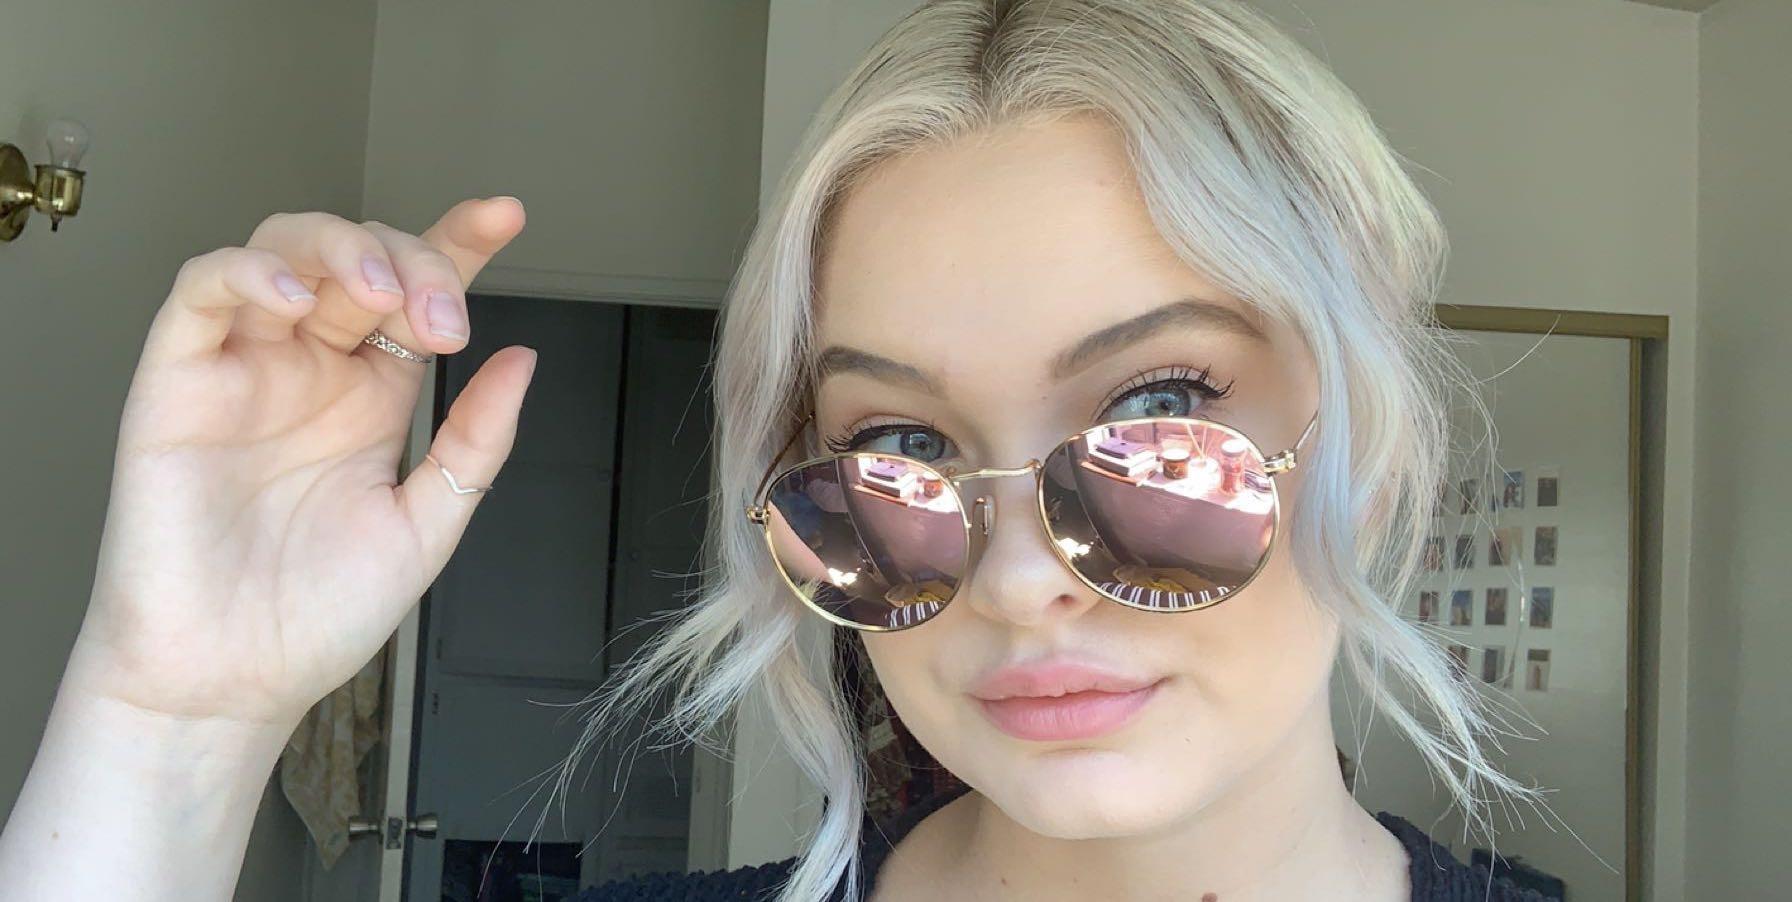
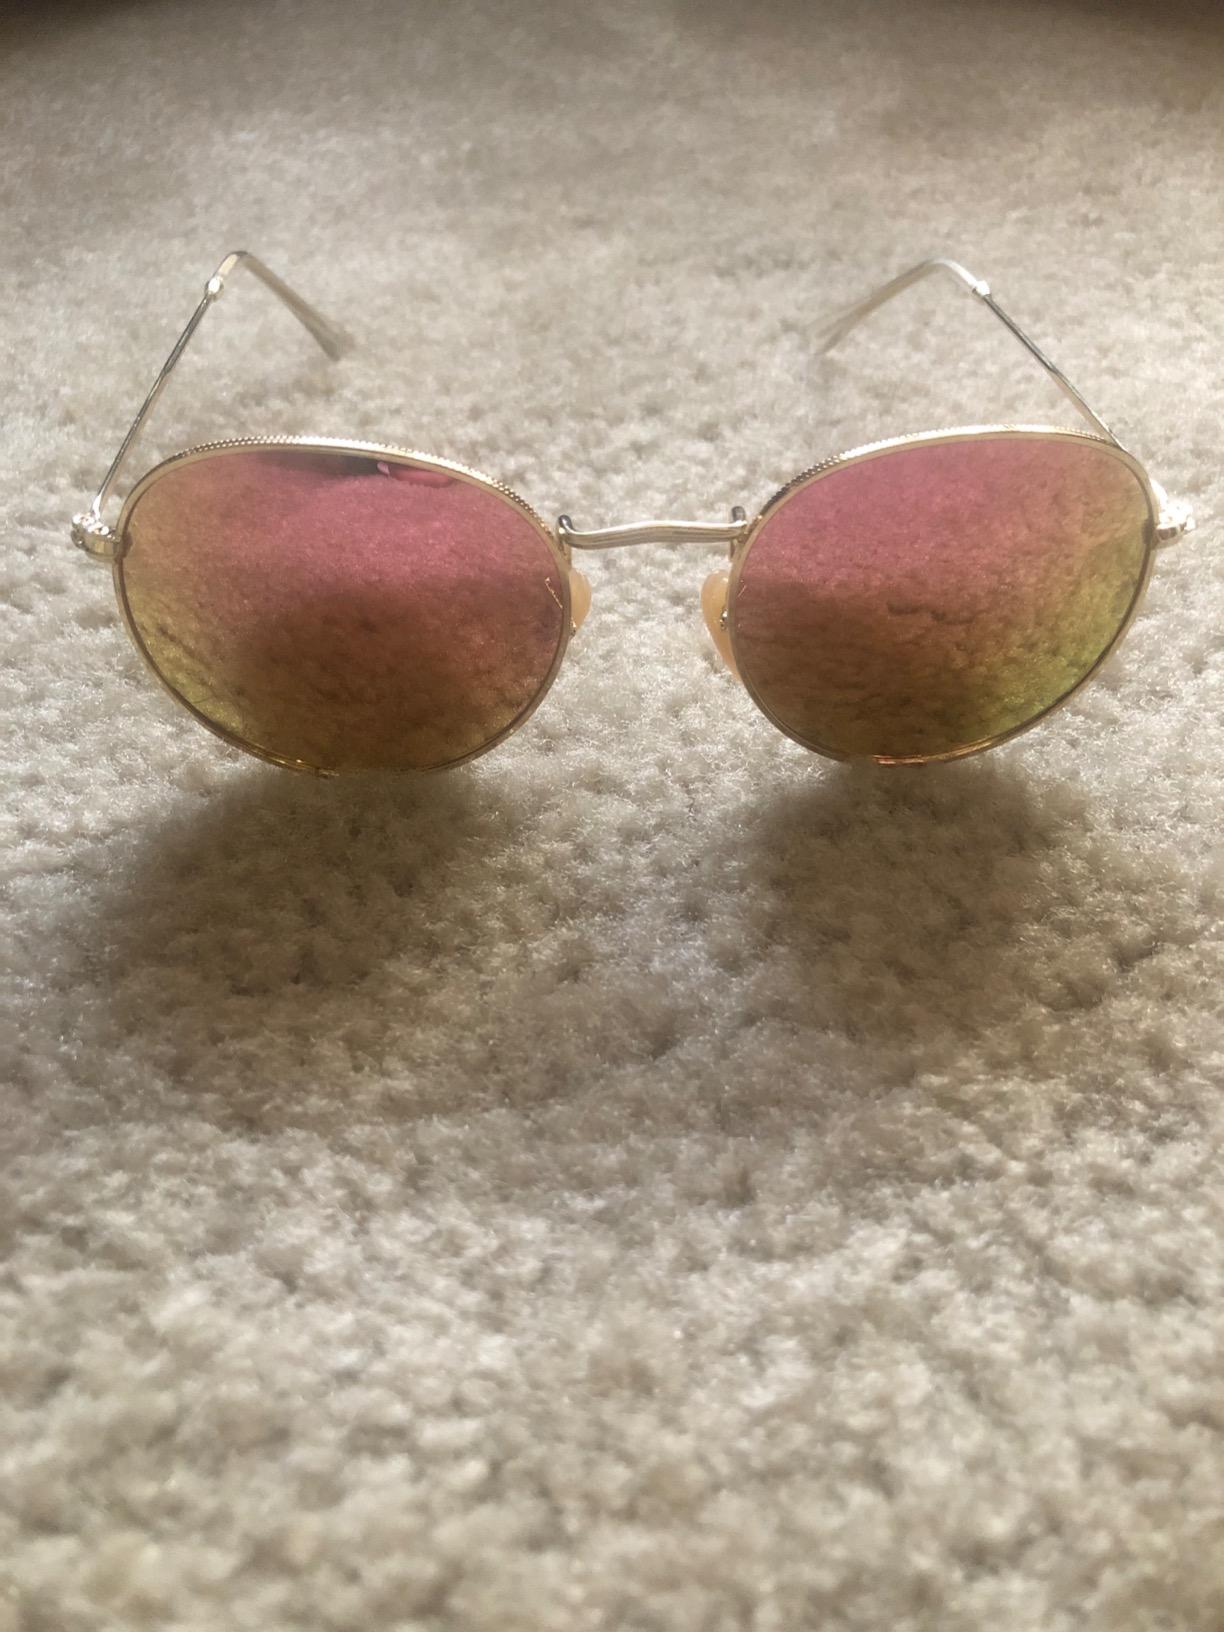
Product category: accessories_sunglasses
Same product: yes